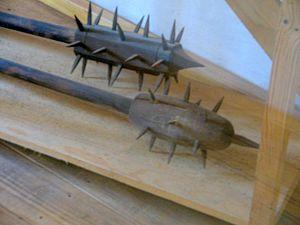
La masse d'armes est une arme contondante constituée d'une masse lourde accrochée au bout d'un bâton plus ou moins long. Arme voisine du gourdin, dérivée de l’outil masse, ce fut l'une des premières armes utilisées par l’humanité. Au Moyen Âge, l'amélioration des armures rend les coups de taille moins efficaces, les masses d'armes permettent alors d'enfoncer et de déformer ces protections provoquant ainsi des dommages importants.